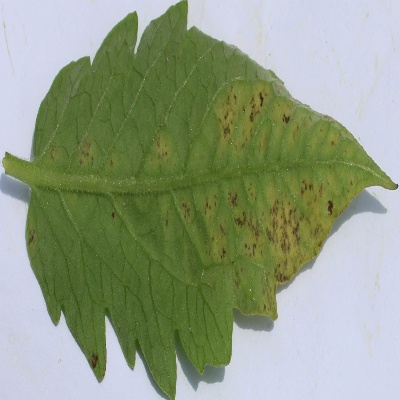
Crop: Tomato
Condition: septoria leaf spot